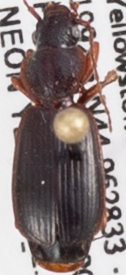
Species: Cymindis cribricollis
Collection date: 2018-08-23
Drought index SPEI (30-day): -0.71
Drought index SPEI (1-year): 1.28
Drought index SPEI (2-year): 0.9